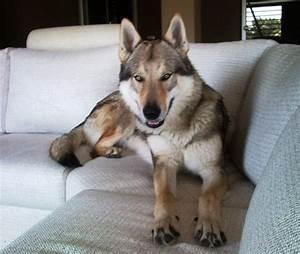
dog